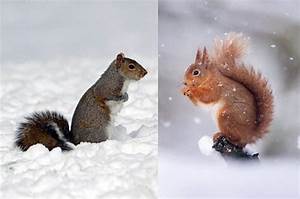
Label: scoiattolo